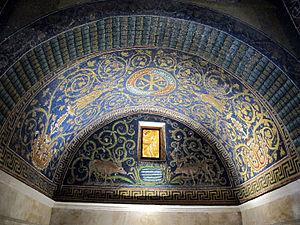
Le rinceau désigne un motif ornemental constitué d'une arabesque de feuillages, de fleurs ou de fruits sculptée ou peinte servant d'ornement en architecture ou dans les arts décoratifs.